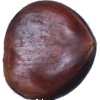
Label: chestnut